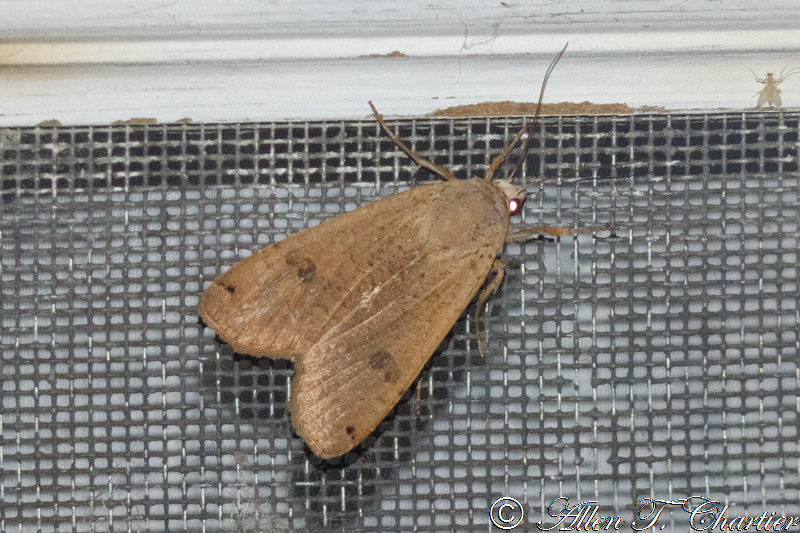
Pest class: cutworms